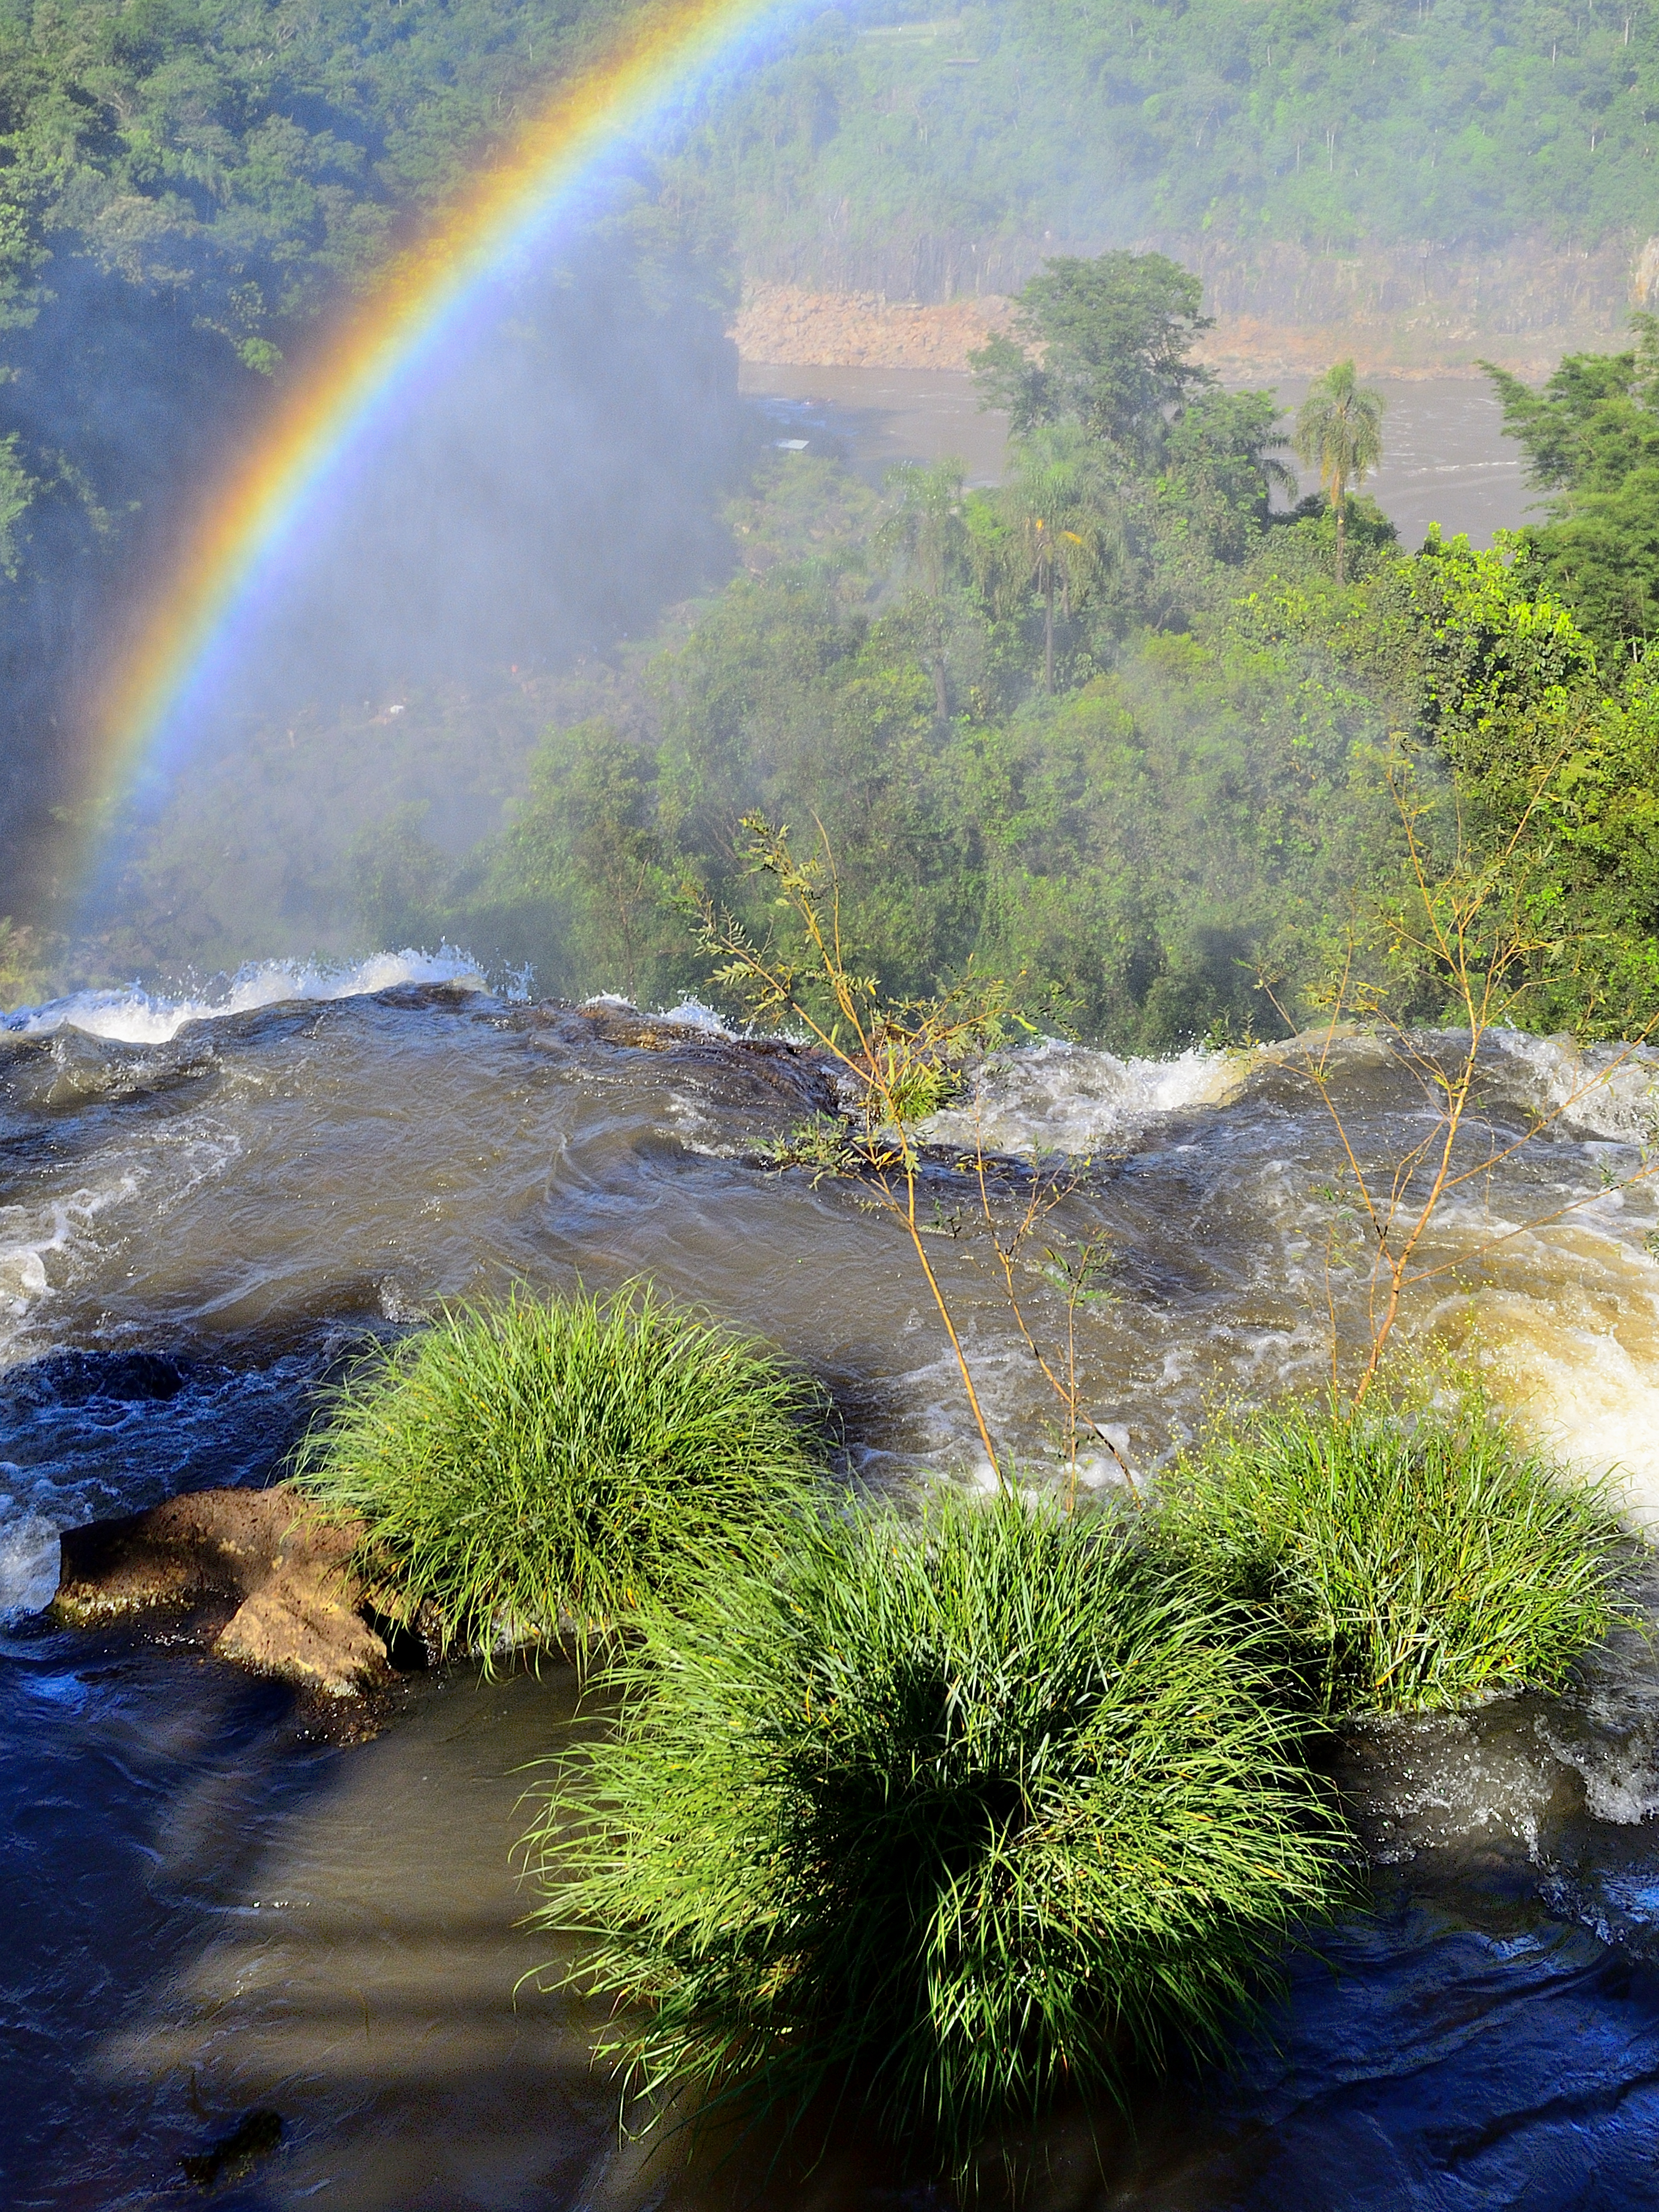
landscape, water, nature, waterfall, river, stream, reflection, rapid, body of water, rainbow, falls, agua, argentina, cascada, iguazu, cataratas, iguassu, saltos, water feature